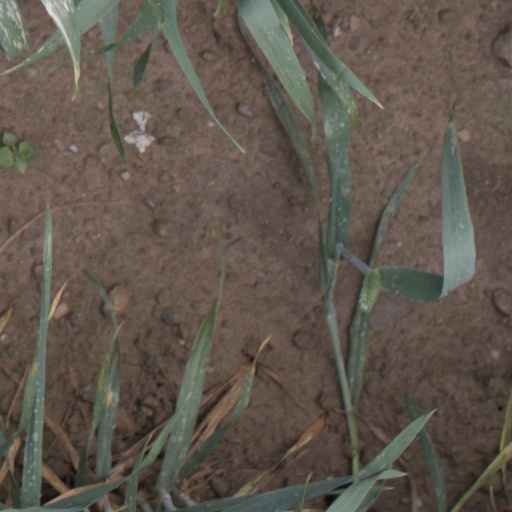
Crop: wheat